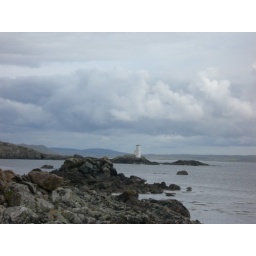
white tower in a distance